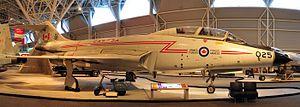
Avion de chasse McDonnell CF-101 («Voodoo») de la Royal Canadian Air Force exposé au Musée de l'Aviation et de l'Espace du Canada
Le McDonnell CF-101 Voodoo était un intercepteur tous-temps utilisé par la Royal Canadian Air Force et les Canadian Armed Forces entre 1961 et 1984. Ils furent initialement produits par la McDonnell Aircraft Corporation de Saint-Louis, dans le Missouri, aux États-Unis, pour le compte de l'armée de l'air américaine, sous la désignation de F-101 Voodoo, puis vendus au Canada.